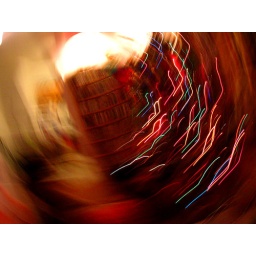
the tree has created a black hole in our living room